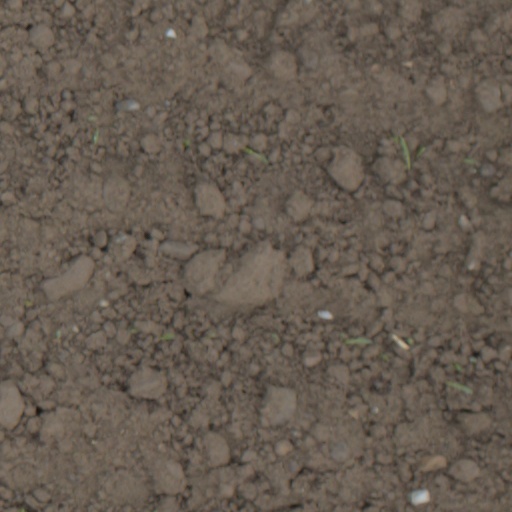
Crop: wheat